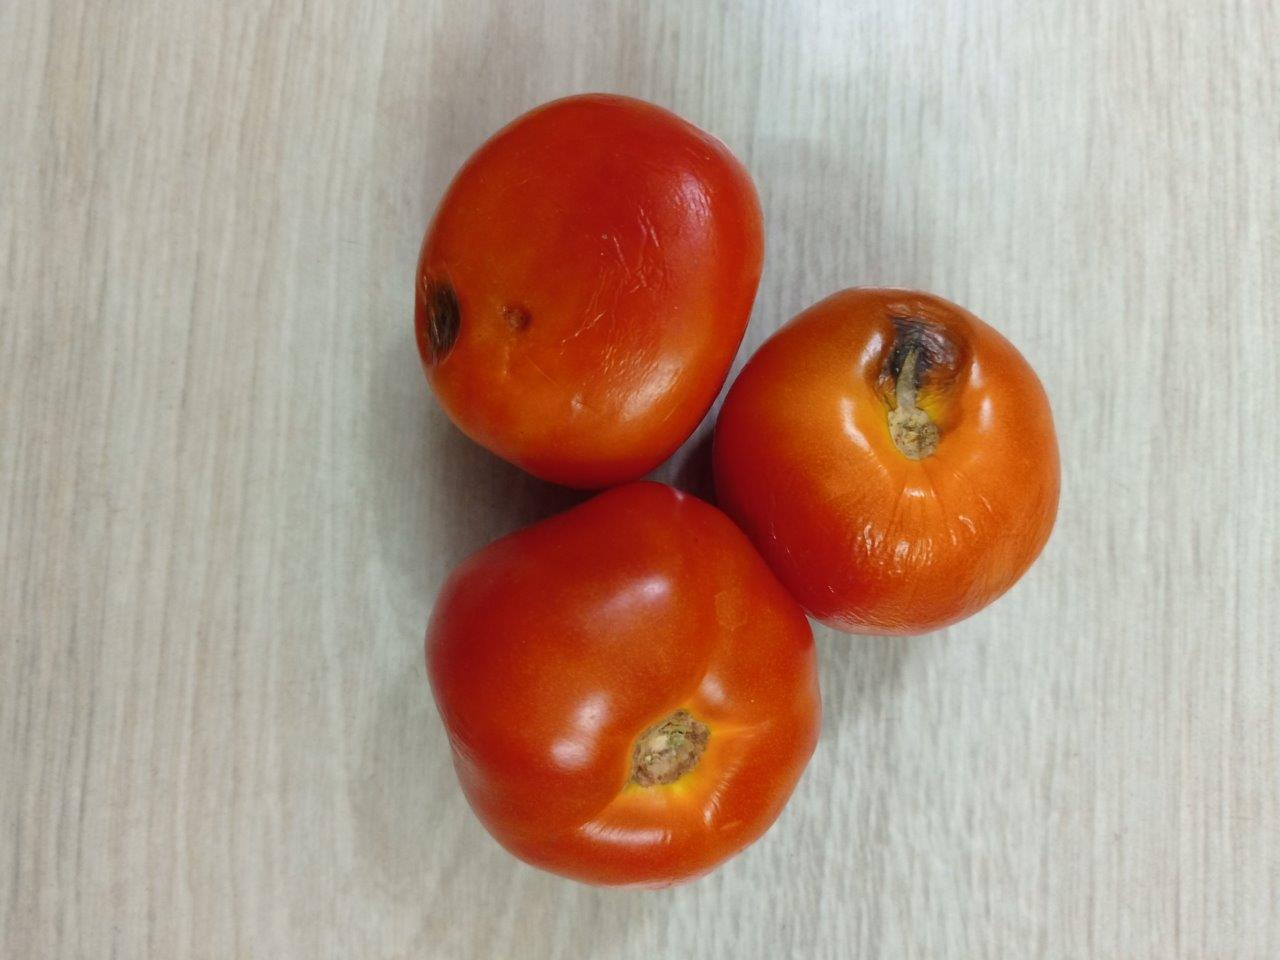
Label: Rotten